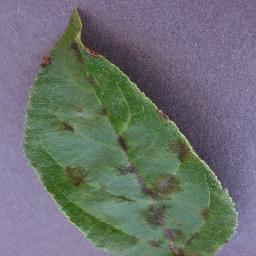
Label: Apple___Apple_scab